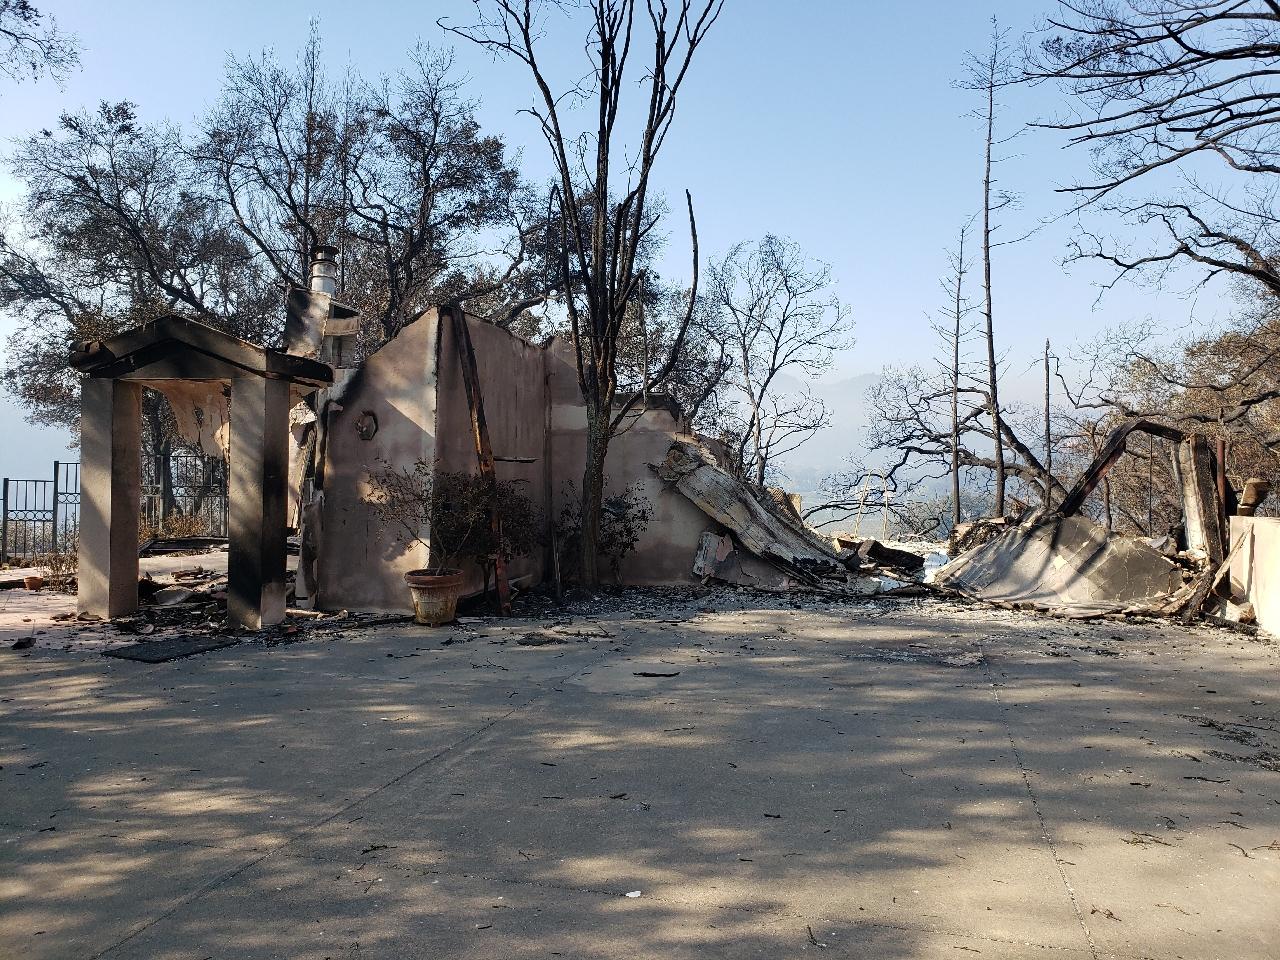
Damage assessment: destroyed